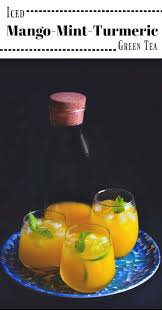
Label: Mango